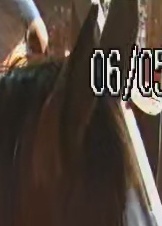
Face region: ears (position_of_ears)
Pain indicator: not_present